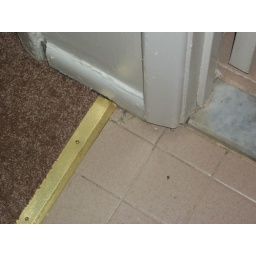
Cracked tile in bathroom by door